Parliament Building (Quebec)

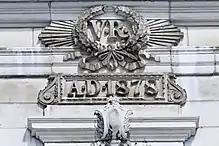
A detail of the front entrance: V.R. and the year of completion of the detail (1878)

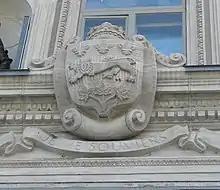

The Parliament Building has a total of 97 coats of arms, of which 87 are identified. Quebec City's and Montreal's coat of arms appear over the statues of their founders. Several heraldic signs of the first lieutenant-governors of Quebec, as well as the names of prominent families of Quebec can also be seen on the front wall.